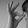
ASL letter: F